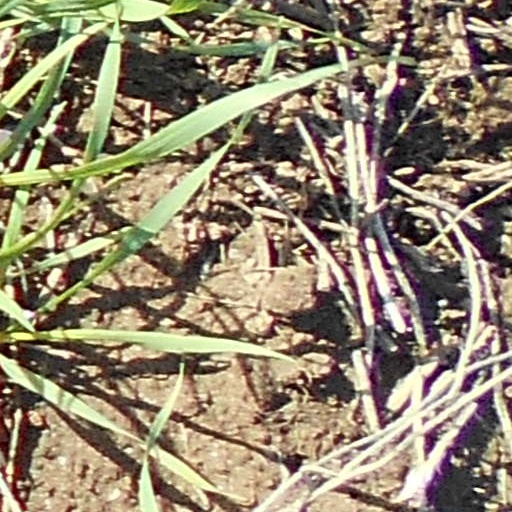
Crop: wheat